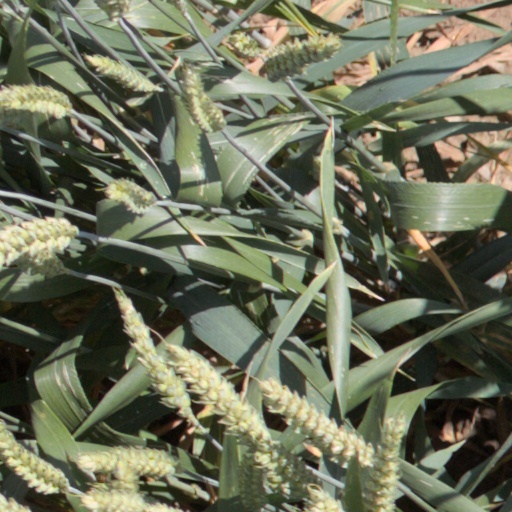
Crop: wheat